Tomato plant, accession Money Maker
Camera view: bottom (45 deg); turntable rotation: 180 degrees
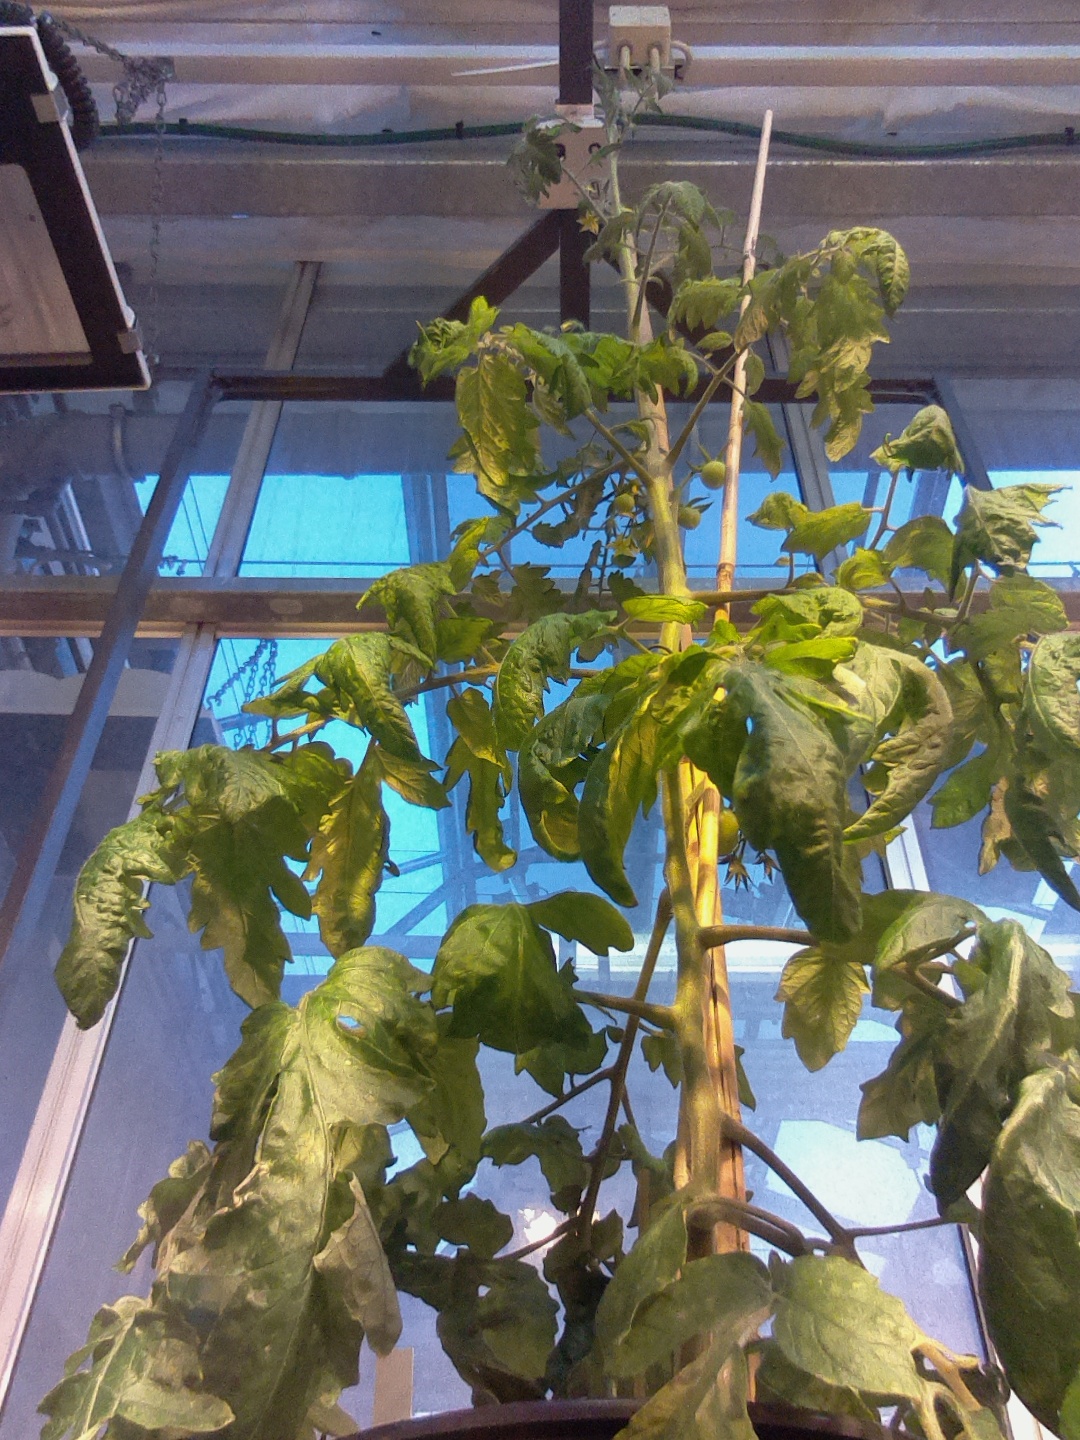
BBCH growth stage 72: 20%-30% of final fruit size